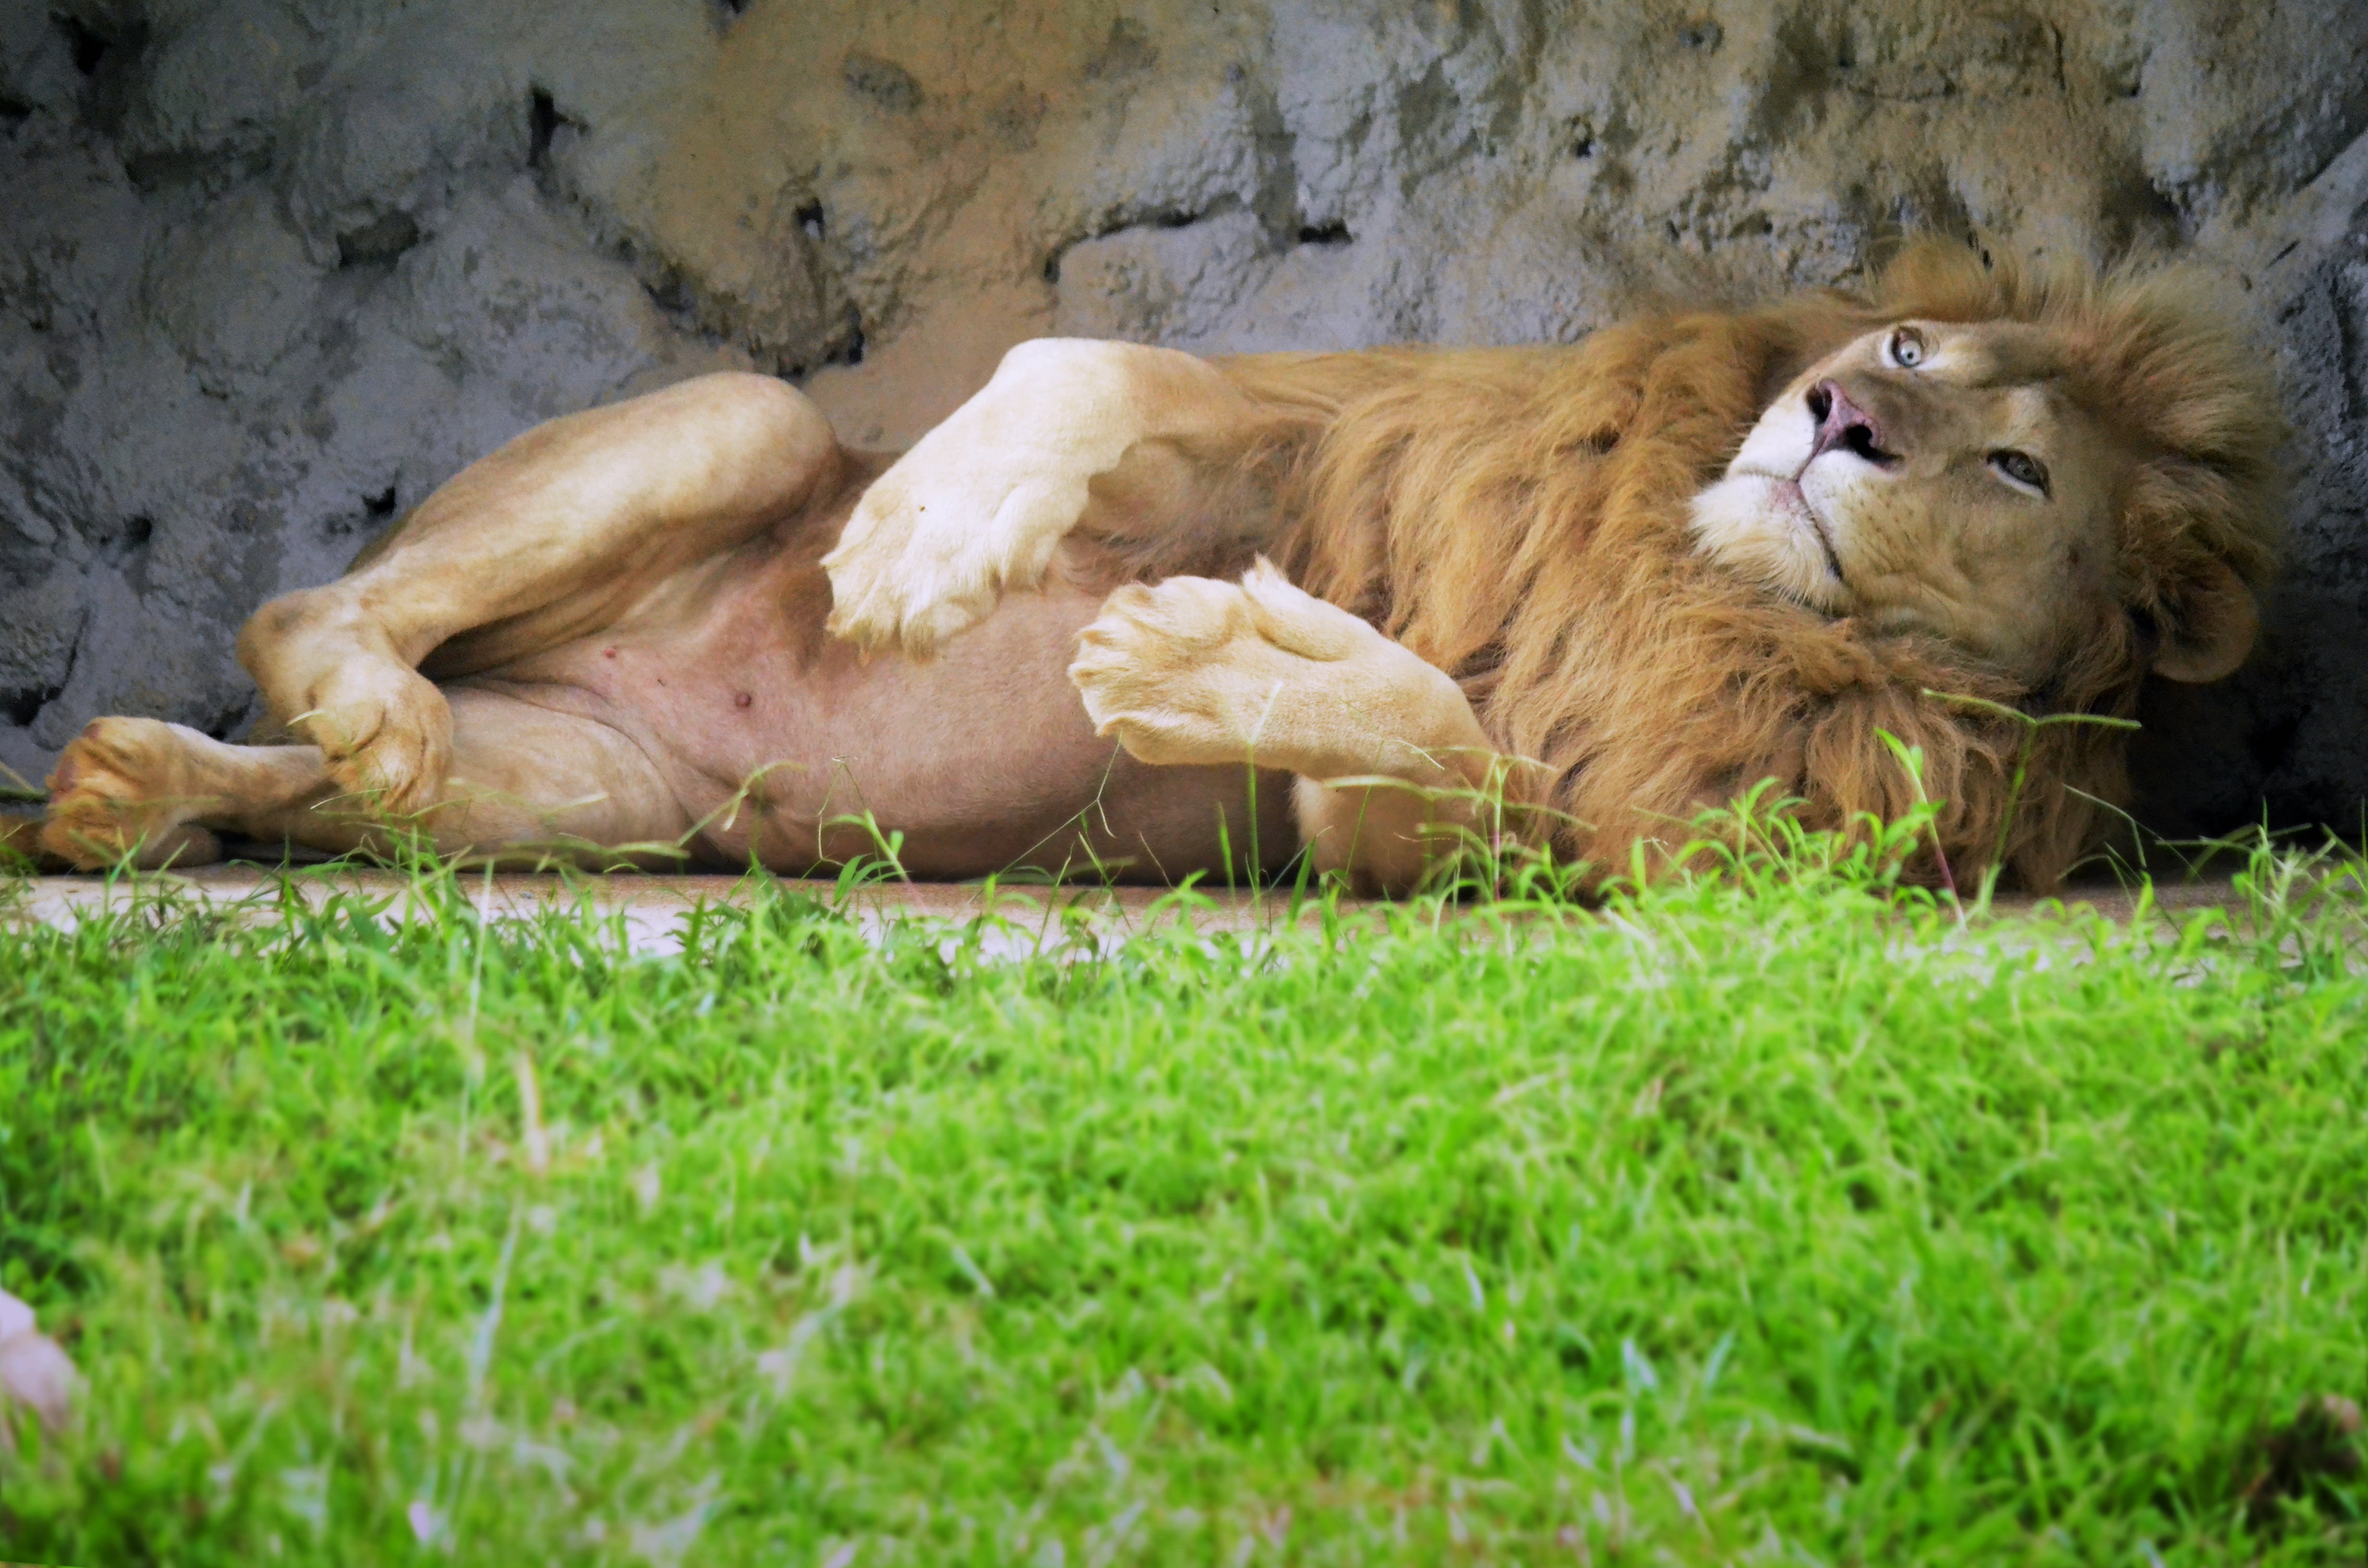
nature, grass, wilderness, animal, male, wildlife, wild, environment, zoo, cat, mammal, predator, fauna, lion, king, endangered, danger, vertebrate, big, carnivore, hunter, leader, safari, dangerous, big cats, cat like mammal